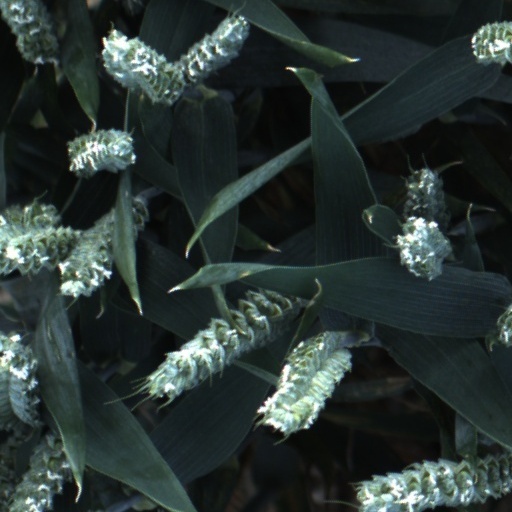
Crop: wheat